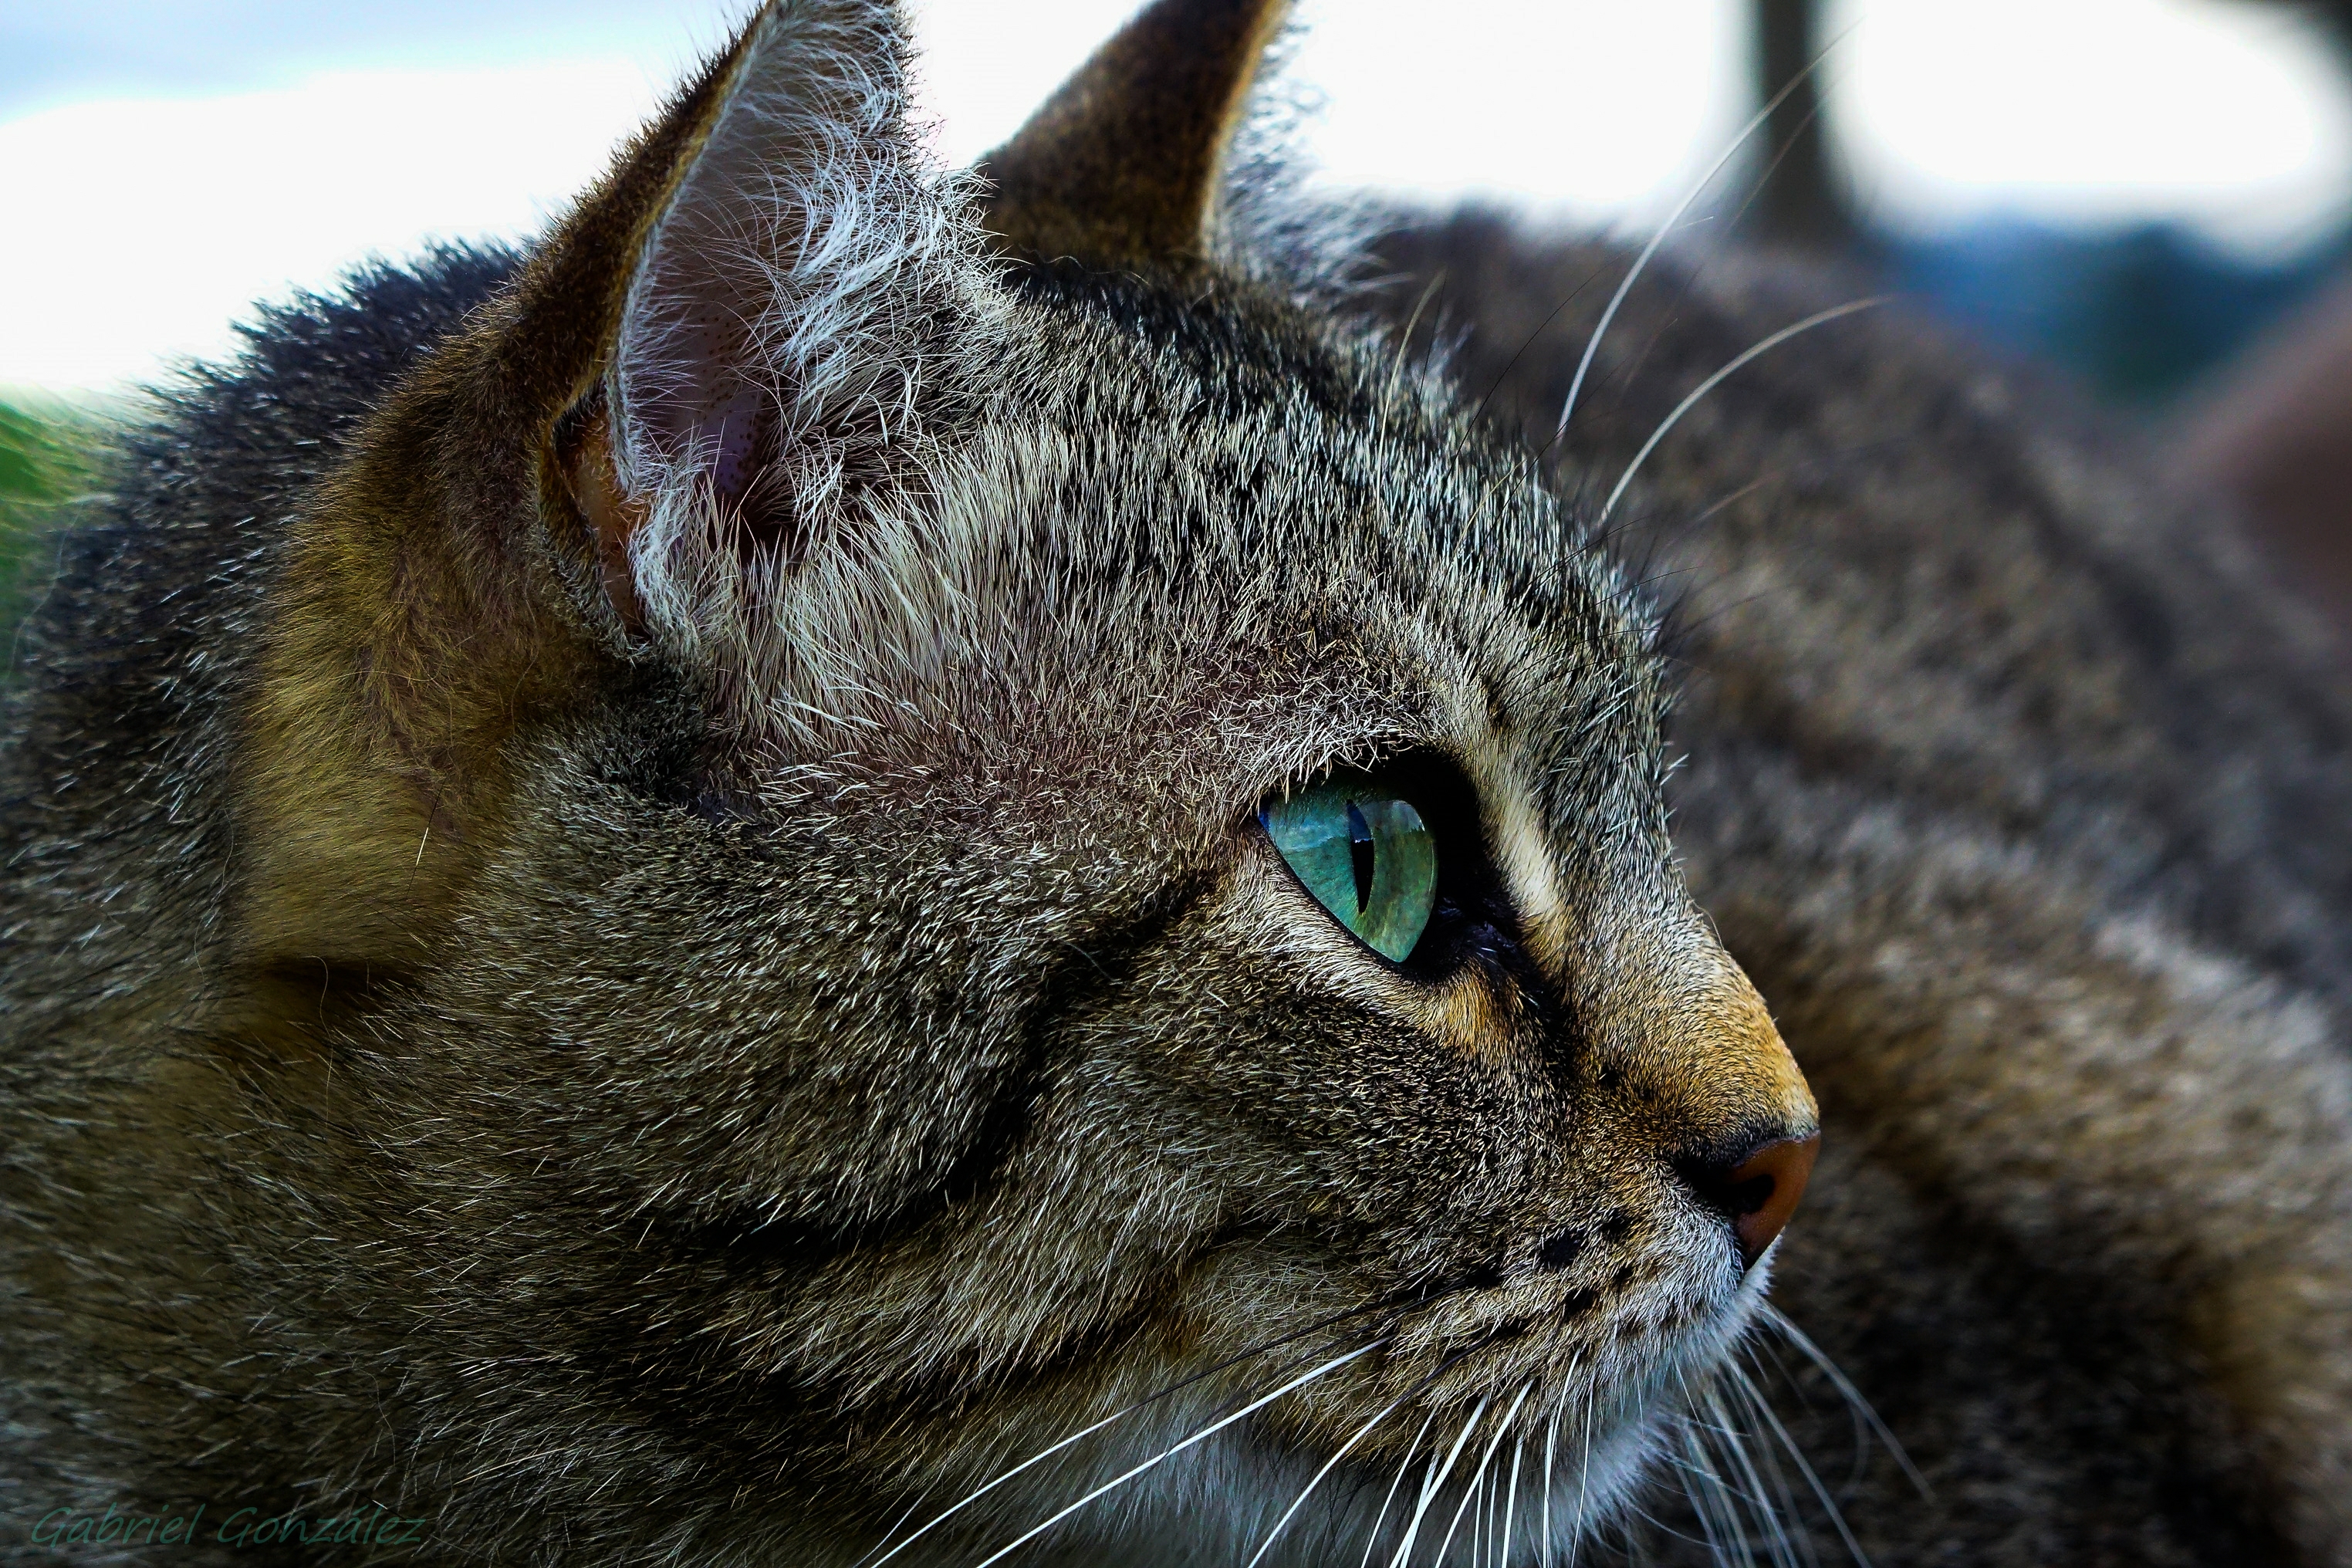
wildlife, cat, mammal, fauna, close up, nose, whiskers, snout, vertebrate, xovesphoto, rx10, gphoto, xelodegalicia, gabrielcoru a, tabby cat, european shorthair, wild cat, small to medium sized cats, cat like mammal, domestic short haired cat